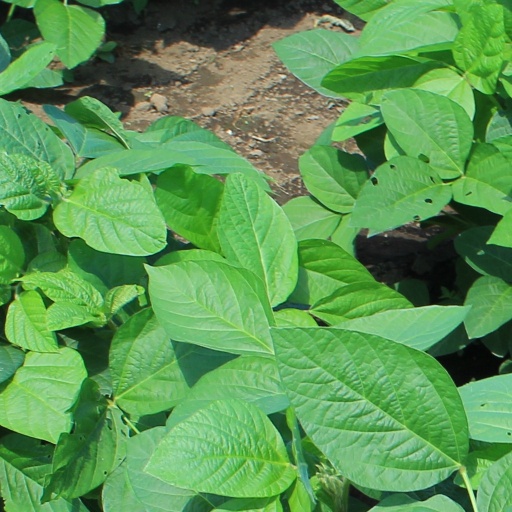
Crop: soybean